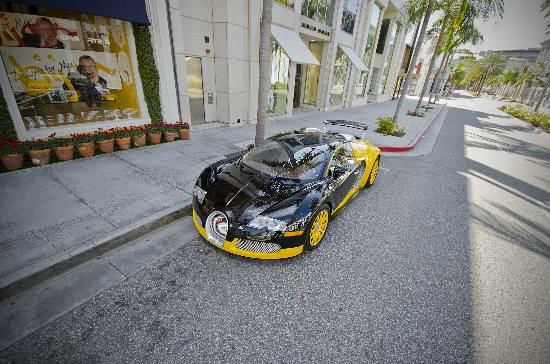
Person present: No